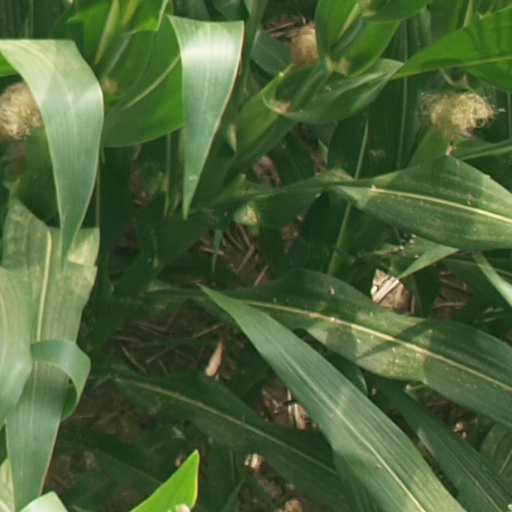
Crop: maize; corn